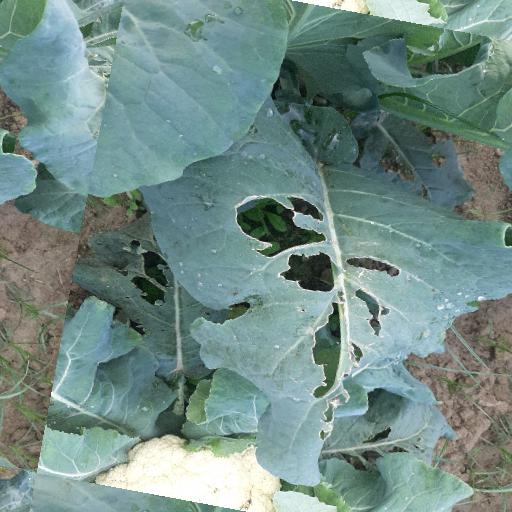
Label: Black Rot